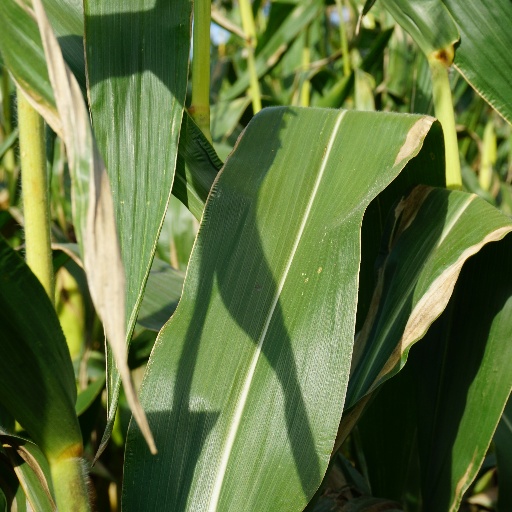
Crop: maize; corn